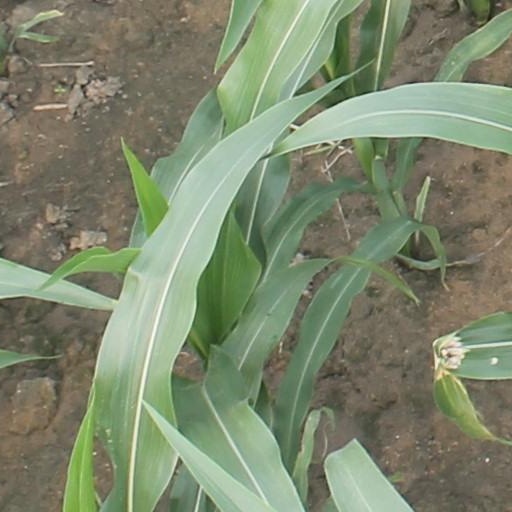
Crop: maize; corn